Tom Pashby

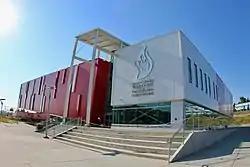
Building exterior clad in red and silver siding

Pashby received the Canadian Standards Association Award of Merit in 1979, and the Ontario Hockey Association Distinguished Service Award in 1980. He was named a member of the Order of Canada on June 22, 1981, for his contributions to eye protection and the "design and acceptance of protective equipment which has greatly reduced injury in sport". He was formally invested in the order by the Governor General of Canada during a ceremony on October 21, 1981.